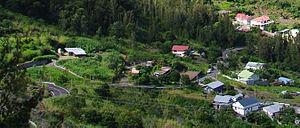
Vignes sur hautain, le long de la route de l'Ilet à Cordes, sur la commune de Cilaos
Le vin de montagne constitua longtemps une anomalie ampélographique. Les vignes sont des plantes rustiques qui généralement ne trouvent pas de terrain favorable au-delà de 600 à 700 mètres d'altitude, milieu des plus rustiques lui aussi. Cependant les vignerons de certaines régions de montagne ont su sélectionner depuis longtemps des ceps et les adapter à des altitudes beaucoup plus élevées. Ainsi on trouve des vignes dans les zones montagneuses de plusieurs pays comme la France, la Suisse, l'Italie, l'Argentine, le Chili, mais aussi dans tous les pays européens ayant des zones de montagne.